Trumpington bed burial

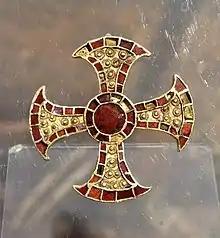
The Trumpington Cross

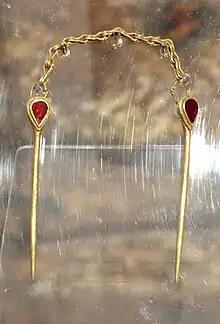
Gold and garnet pins from the burial

A small number of bed burials, no more than a dozen and mostly of women, are known from the Anglo-Saxon period, but they are comparatively rare. Other sites where bed burials have been excavated in recent years include Coddenham in Suffolk, Collingbourne Ducis in Wiltshire, and Loftus in North Yorkshire.